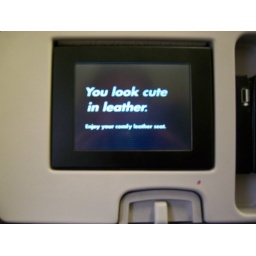
You look cute in leather. Enjoy your comfy leather seat. Message on screen on Jet Blue.